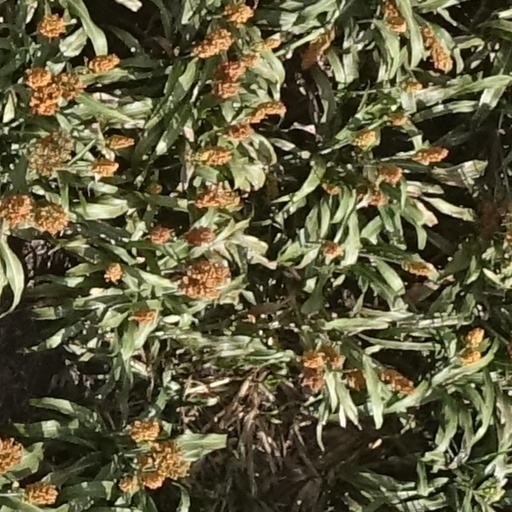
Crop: sorghum